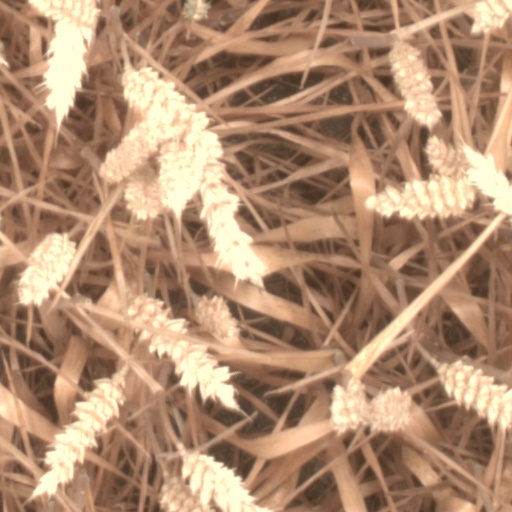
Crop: wheat